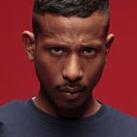
Age: 31